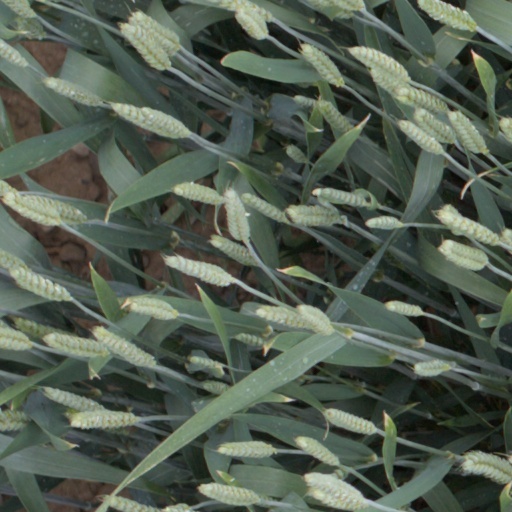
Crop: wheat